Poetry Out Loud

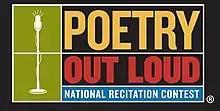

The Poetry Out Loud Recitation Contest was created in 2006 by the National Endowment for the Arts under chairman Dana Gioia and The Poetry Foundation. The contest seeks to promote the art of performing poetry, by awarding cash prizes to participating schools. It includes representatives from the fifty states, the District of Columbia, Puerto Rico, and the U.S. Virgin Islands.